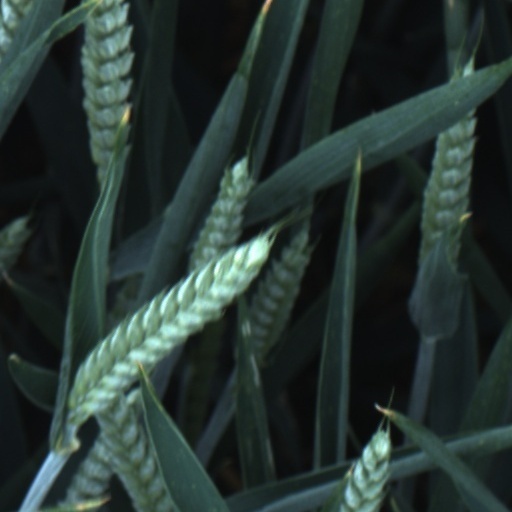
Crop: wheat